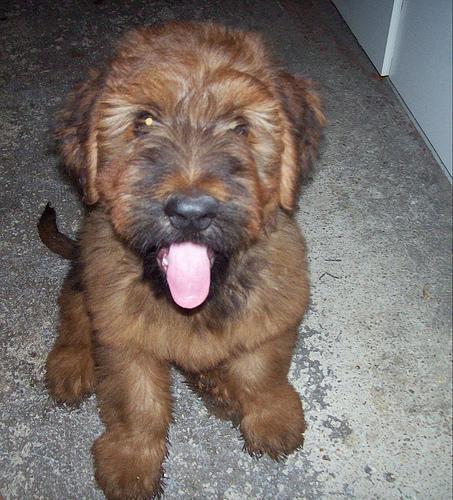
briard